Phi Kappa Mu

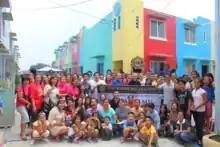
Phi Gawad Kalinga Village

The Phi Gawad Kalinga Village is a GK-partnership service project of the Phi Kappa Mu Fraternity that provides sustainable and affordable housing to residents of Tandang Sora, Quezon City. In November 2013, 26 new houses were successfully turned over to the residents. Looking to further facilitate the community's growth and development, public health lectures on household injuries such as sprains and brains as well as safe health practices were creatively presented. In 2014, a youth day filled with mentoring, sport coaching, and fun activities was facilitated for the adolescents of the Phi Gawad Kalinga Village. The project has been recognized by the 2013 COKE Barkadahan Grant Program and a beneficiary of the UP class of 1962 during its golden jubilarian years.